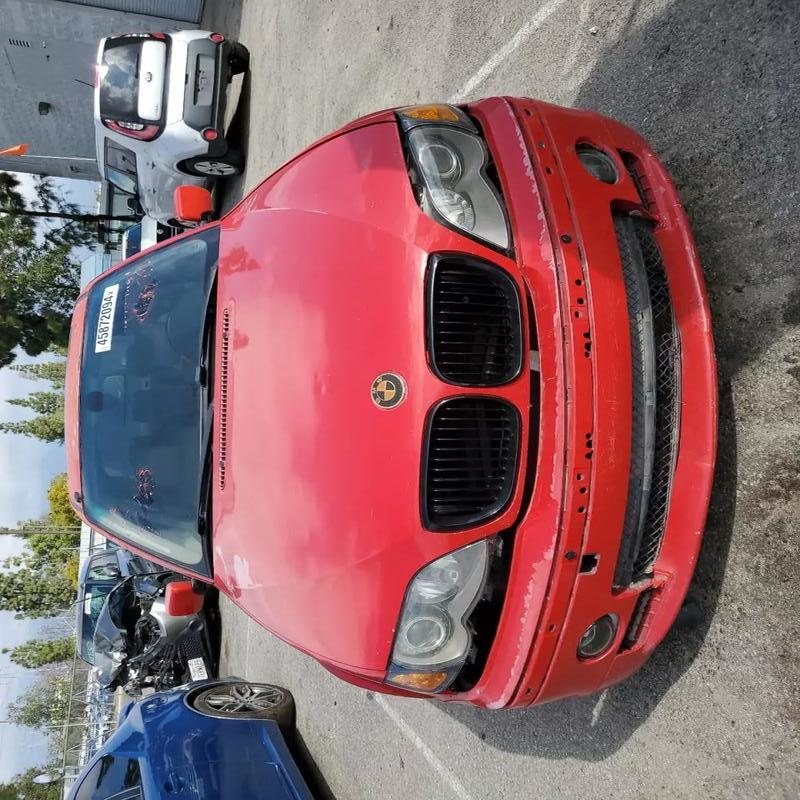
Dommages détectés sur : pare-choc avant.
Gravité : mineur